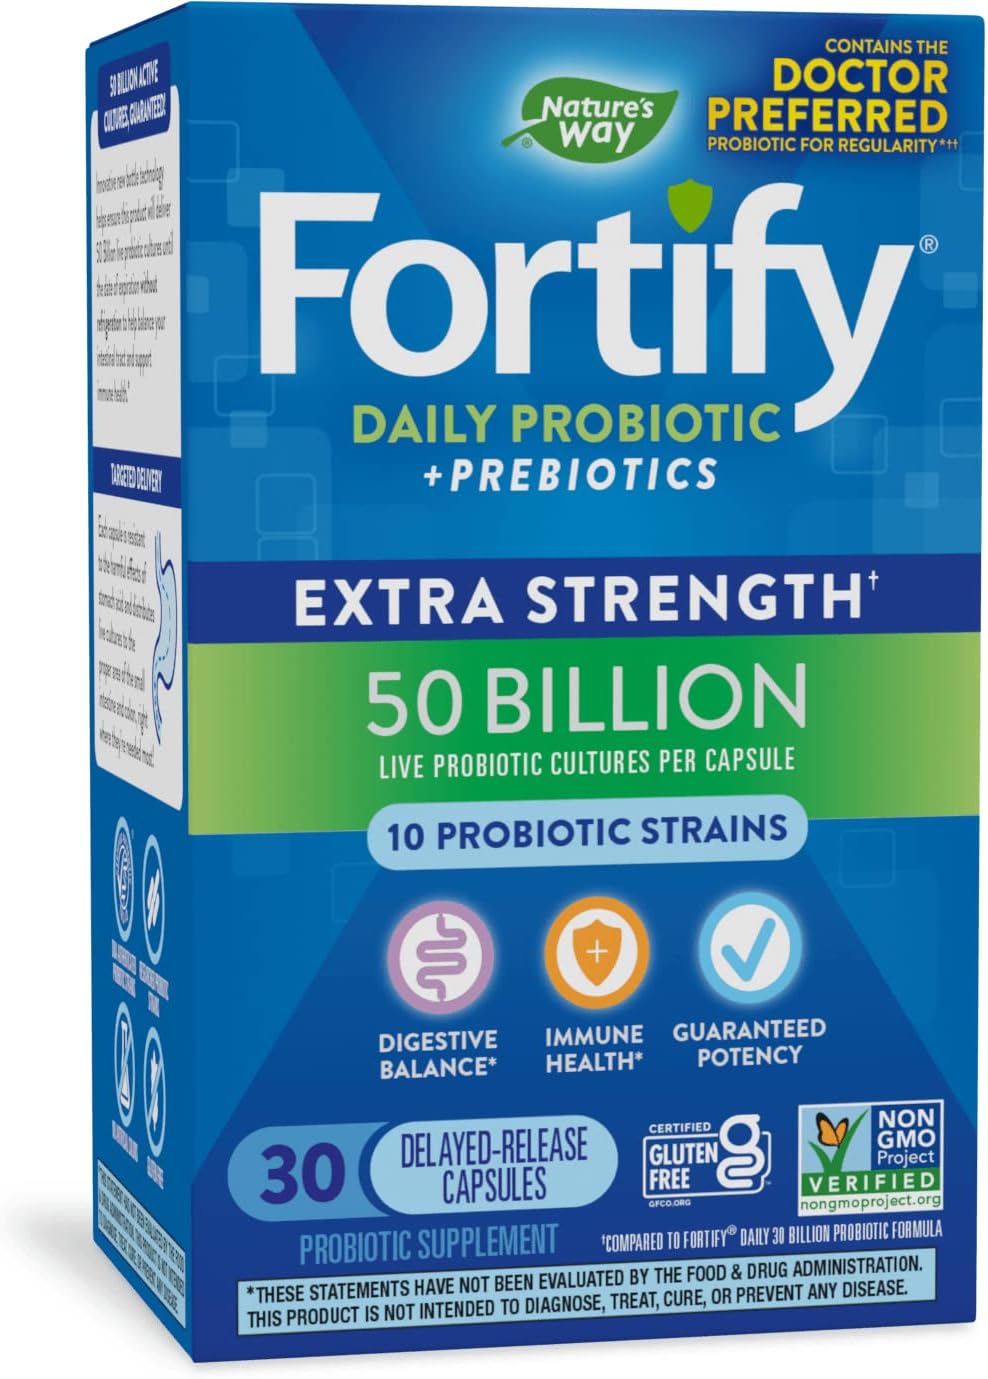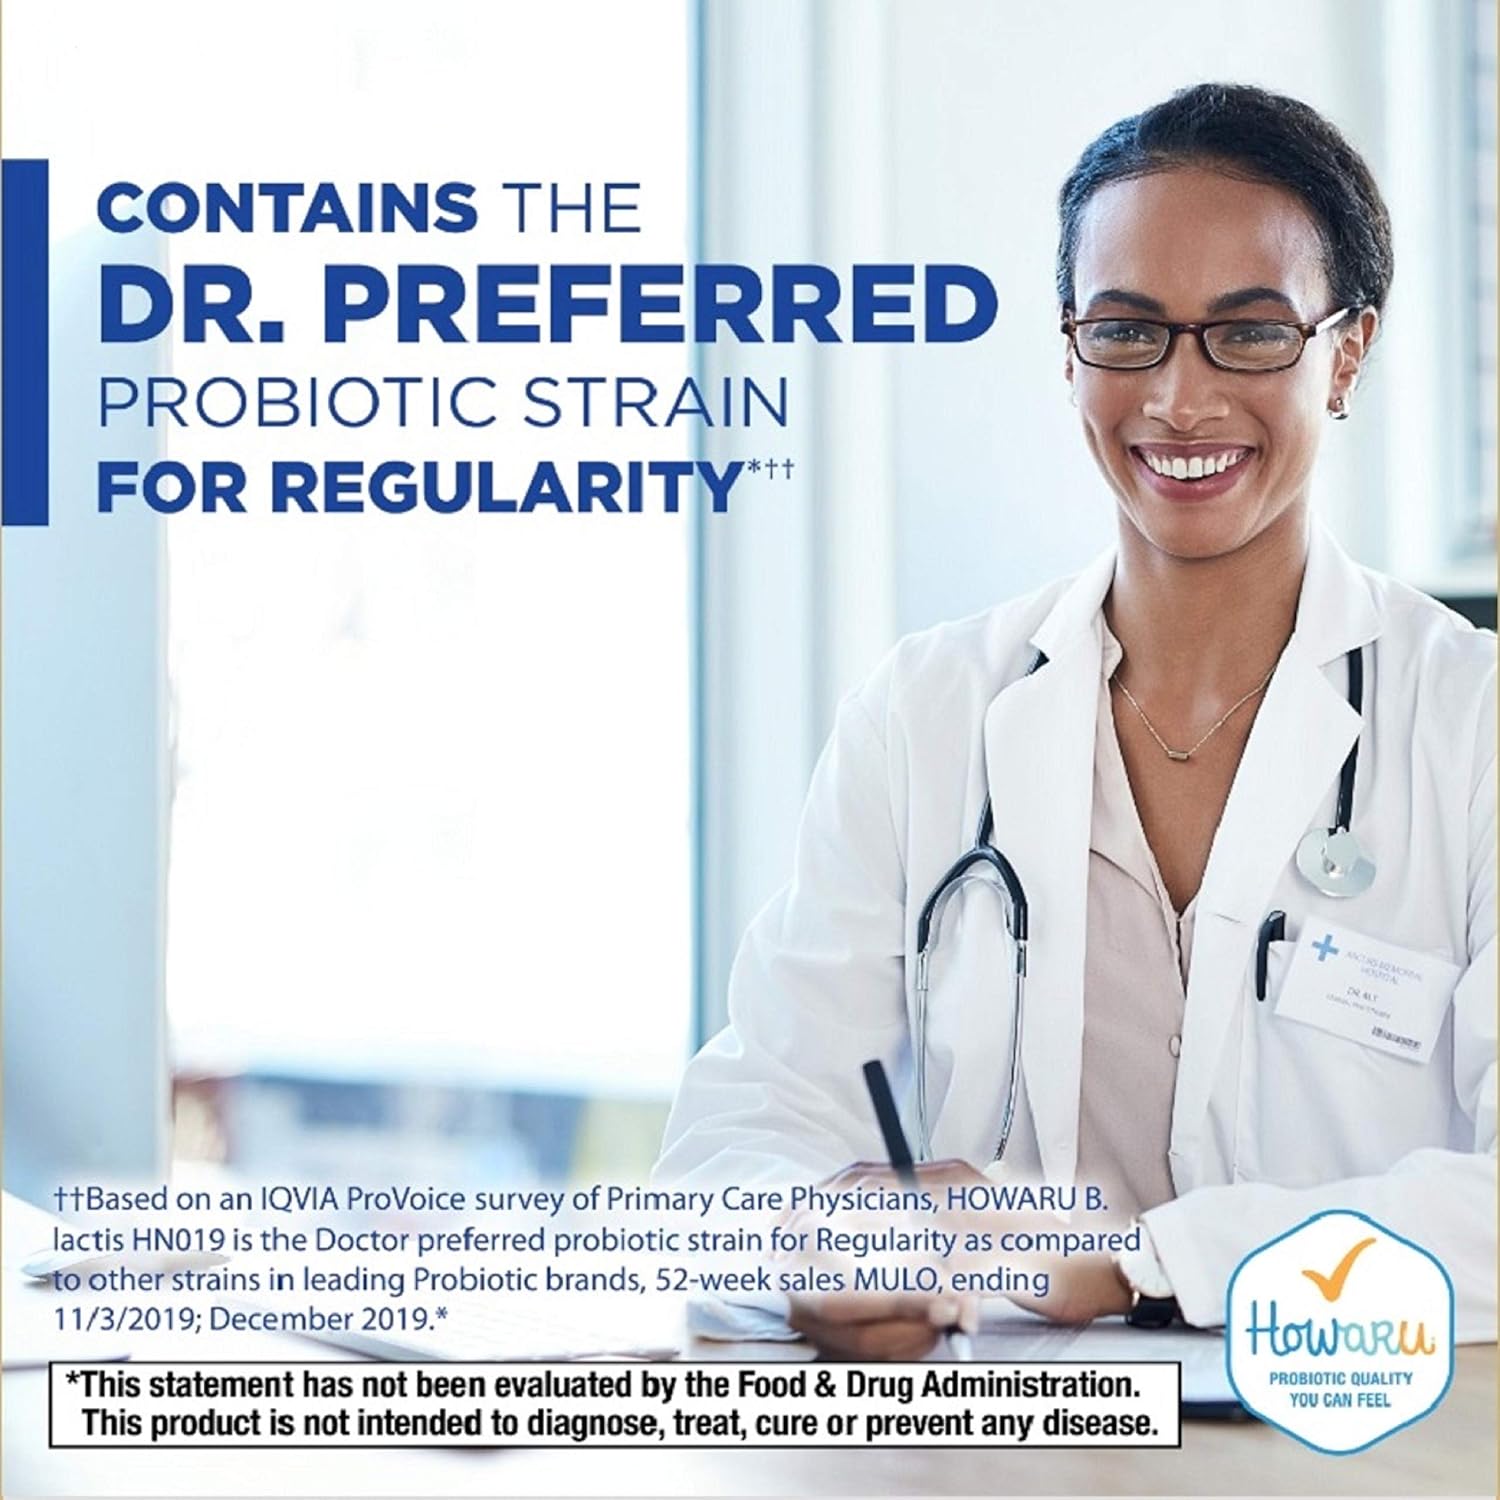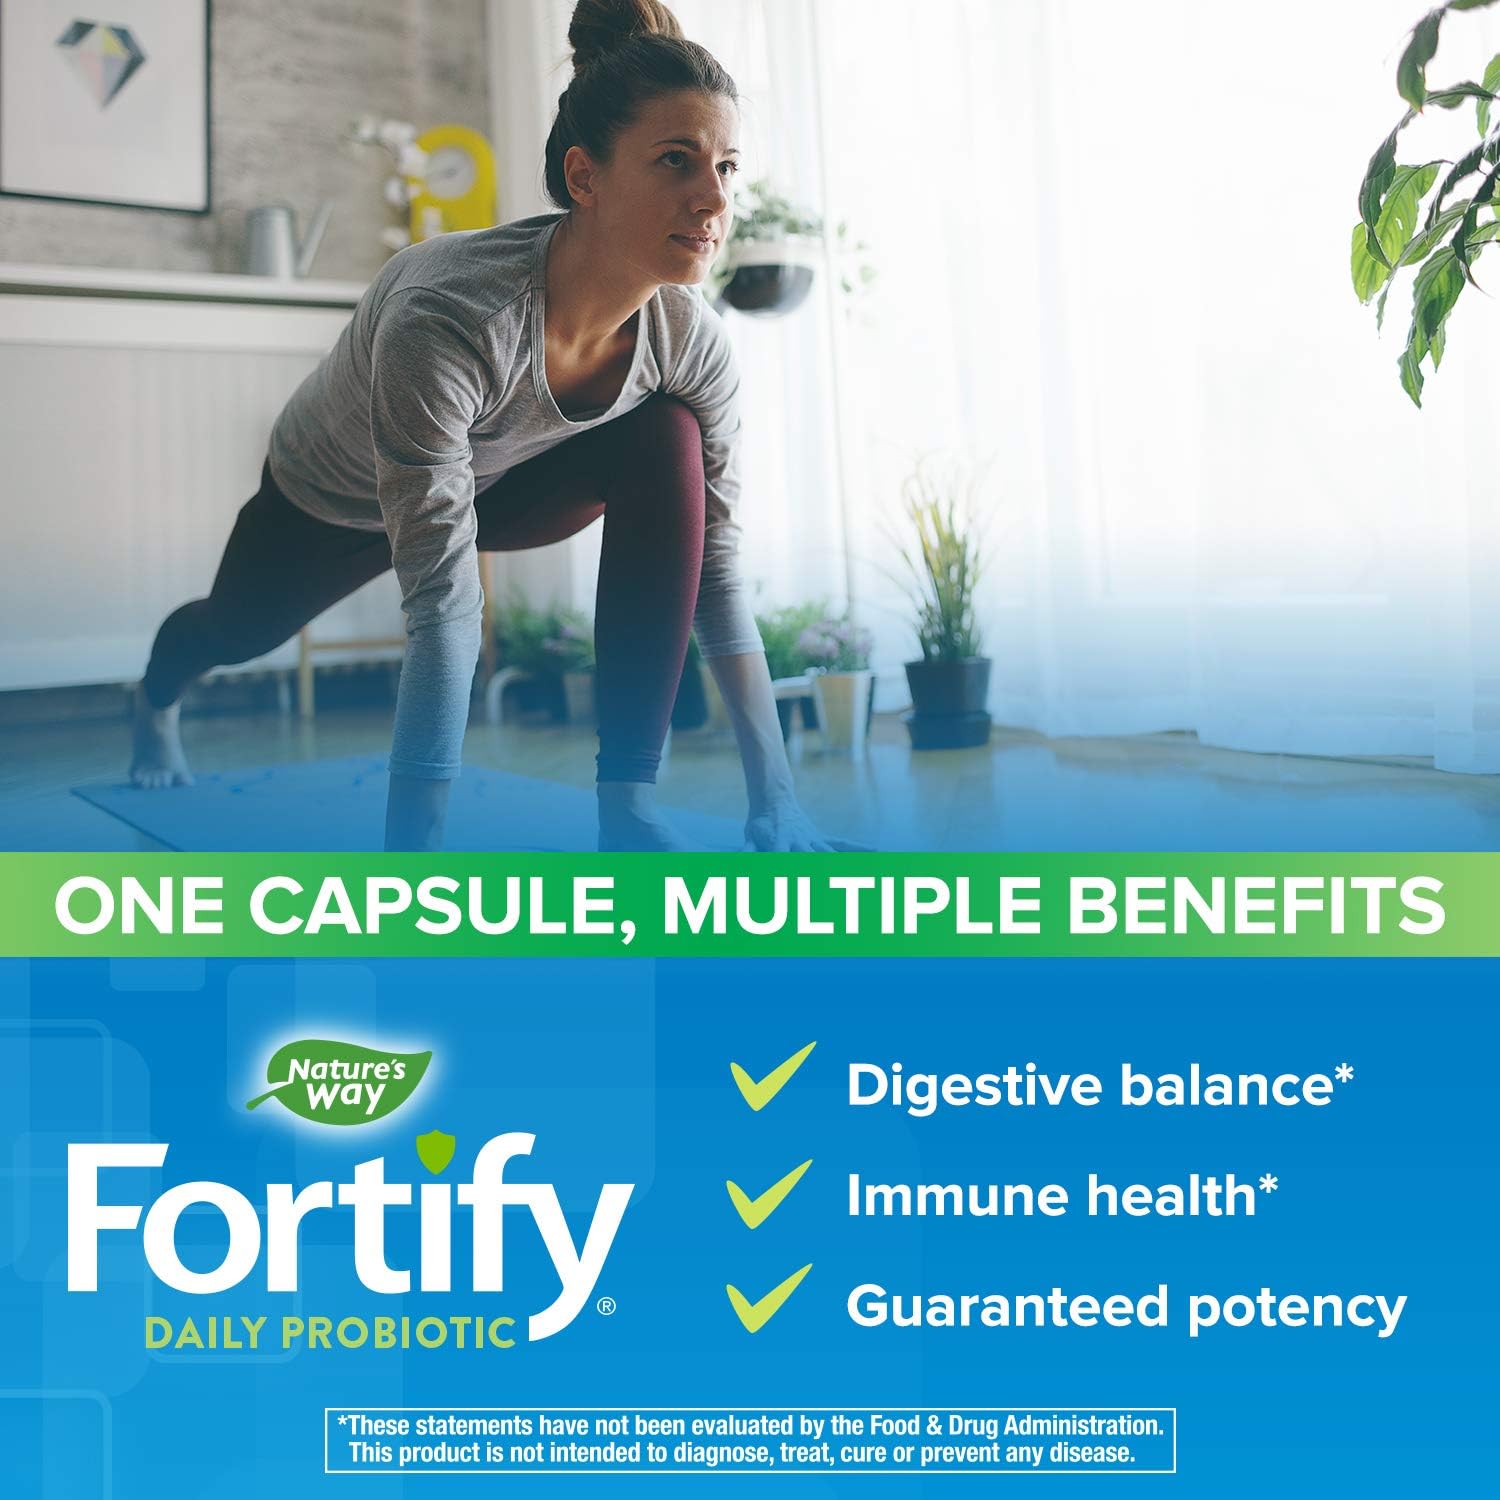
Nature’s Way Fortify Daily Probiotic, 50 Billion Live Cultures, 10 Strains, 30 Count
Category: Health & Personal Care
When you need extra strength± support for your extra busy lifestyle of family, work, and self-care, try Fortify 50 Billion Daily Probiotic. It’s a potent daily probiotic supplement formulated with researched probiotic strains to support digestive and immune health.* Each serving provides 50 billion live probiotic cultures plus prebiotics, a food source for good bacteria.* 50 Billion is Non-GMO Project Verified, Certified Gluten-Free, DNA-Authenticated, and contains the doctor-preferred probiotic strain for regularity.* ** Fortify probiotics don’t require refrigeration so you can take them anywhere and everywhere. One capsule, multiple benefits — that’s the Fortify promise. (+Compared to Fortify 30 Billion.) (**Based on an IQVIA ProVoice survey of Primary Care Physicians, HOWARU® B. lactis HN019™ is the Doctor preferred probiotic strain for Regularity as compared to other strains in leading Probiotic brands, 52-week sales MULO, ending 10/3/2021; November 2021.*)
Features: A potent daily probiotic formulated with researched probiotic strains to support digestive and immune health.* | 10 probiotic strains to support gut diversity PLUS prebiotics, a food source for good bacteria.* 50 billion live probiotic strains per capsule. | Contains the doctor-preferred probiotic strain for regularity.* ** (**Based on an IQVIA ProVoice survey of Primary Care Physicians, HOWARU B. lactis HN019 is the Doctor preferred probiotic strain for Regularity as compared to other strains in leading Probiotic brands, 52-week sales MULO, ending 10/3/2021; November 2021.*) | Delayed release vegetarian capsules. Each capsule is resistant to the harmful effects of stomach acid and distributes live cultures to the proper area of the small intestine and colon. No refrigeration required. | Trusted quality. This product is Non-GMO Project Verified, DNA-Authenticated, and Certified Gluten-Free.